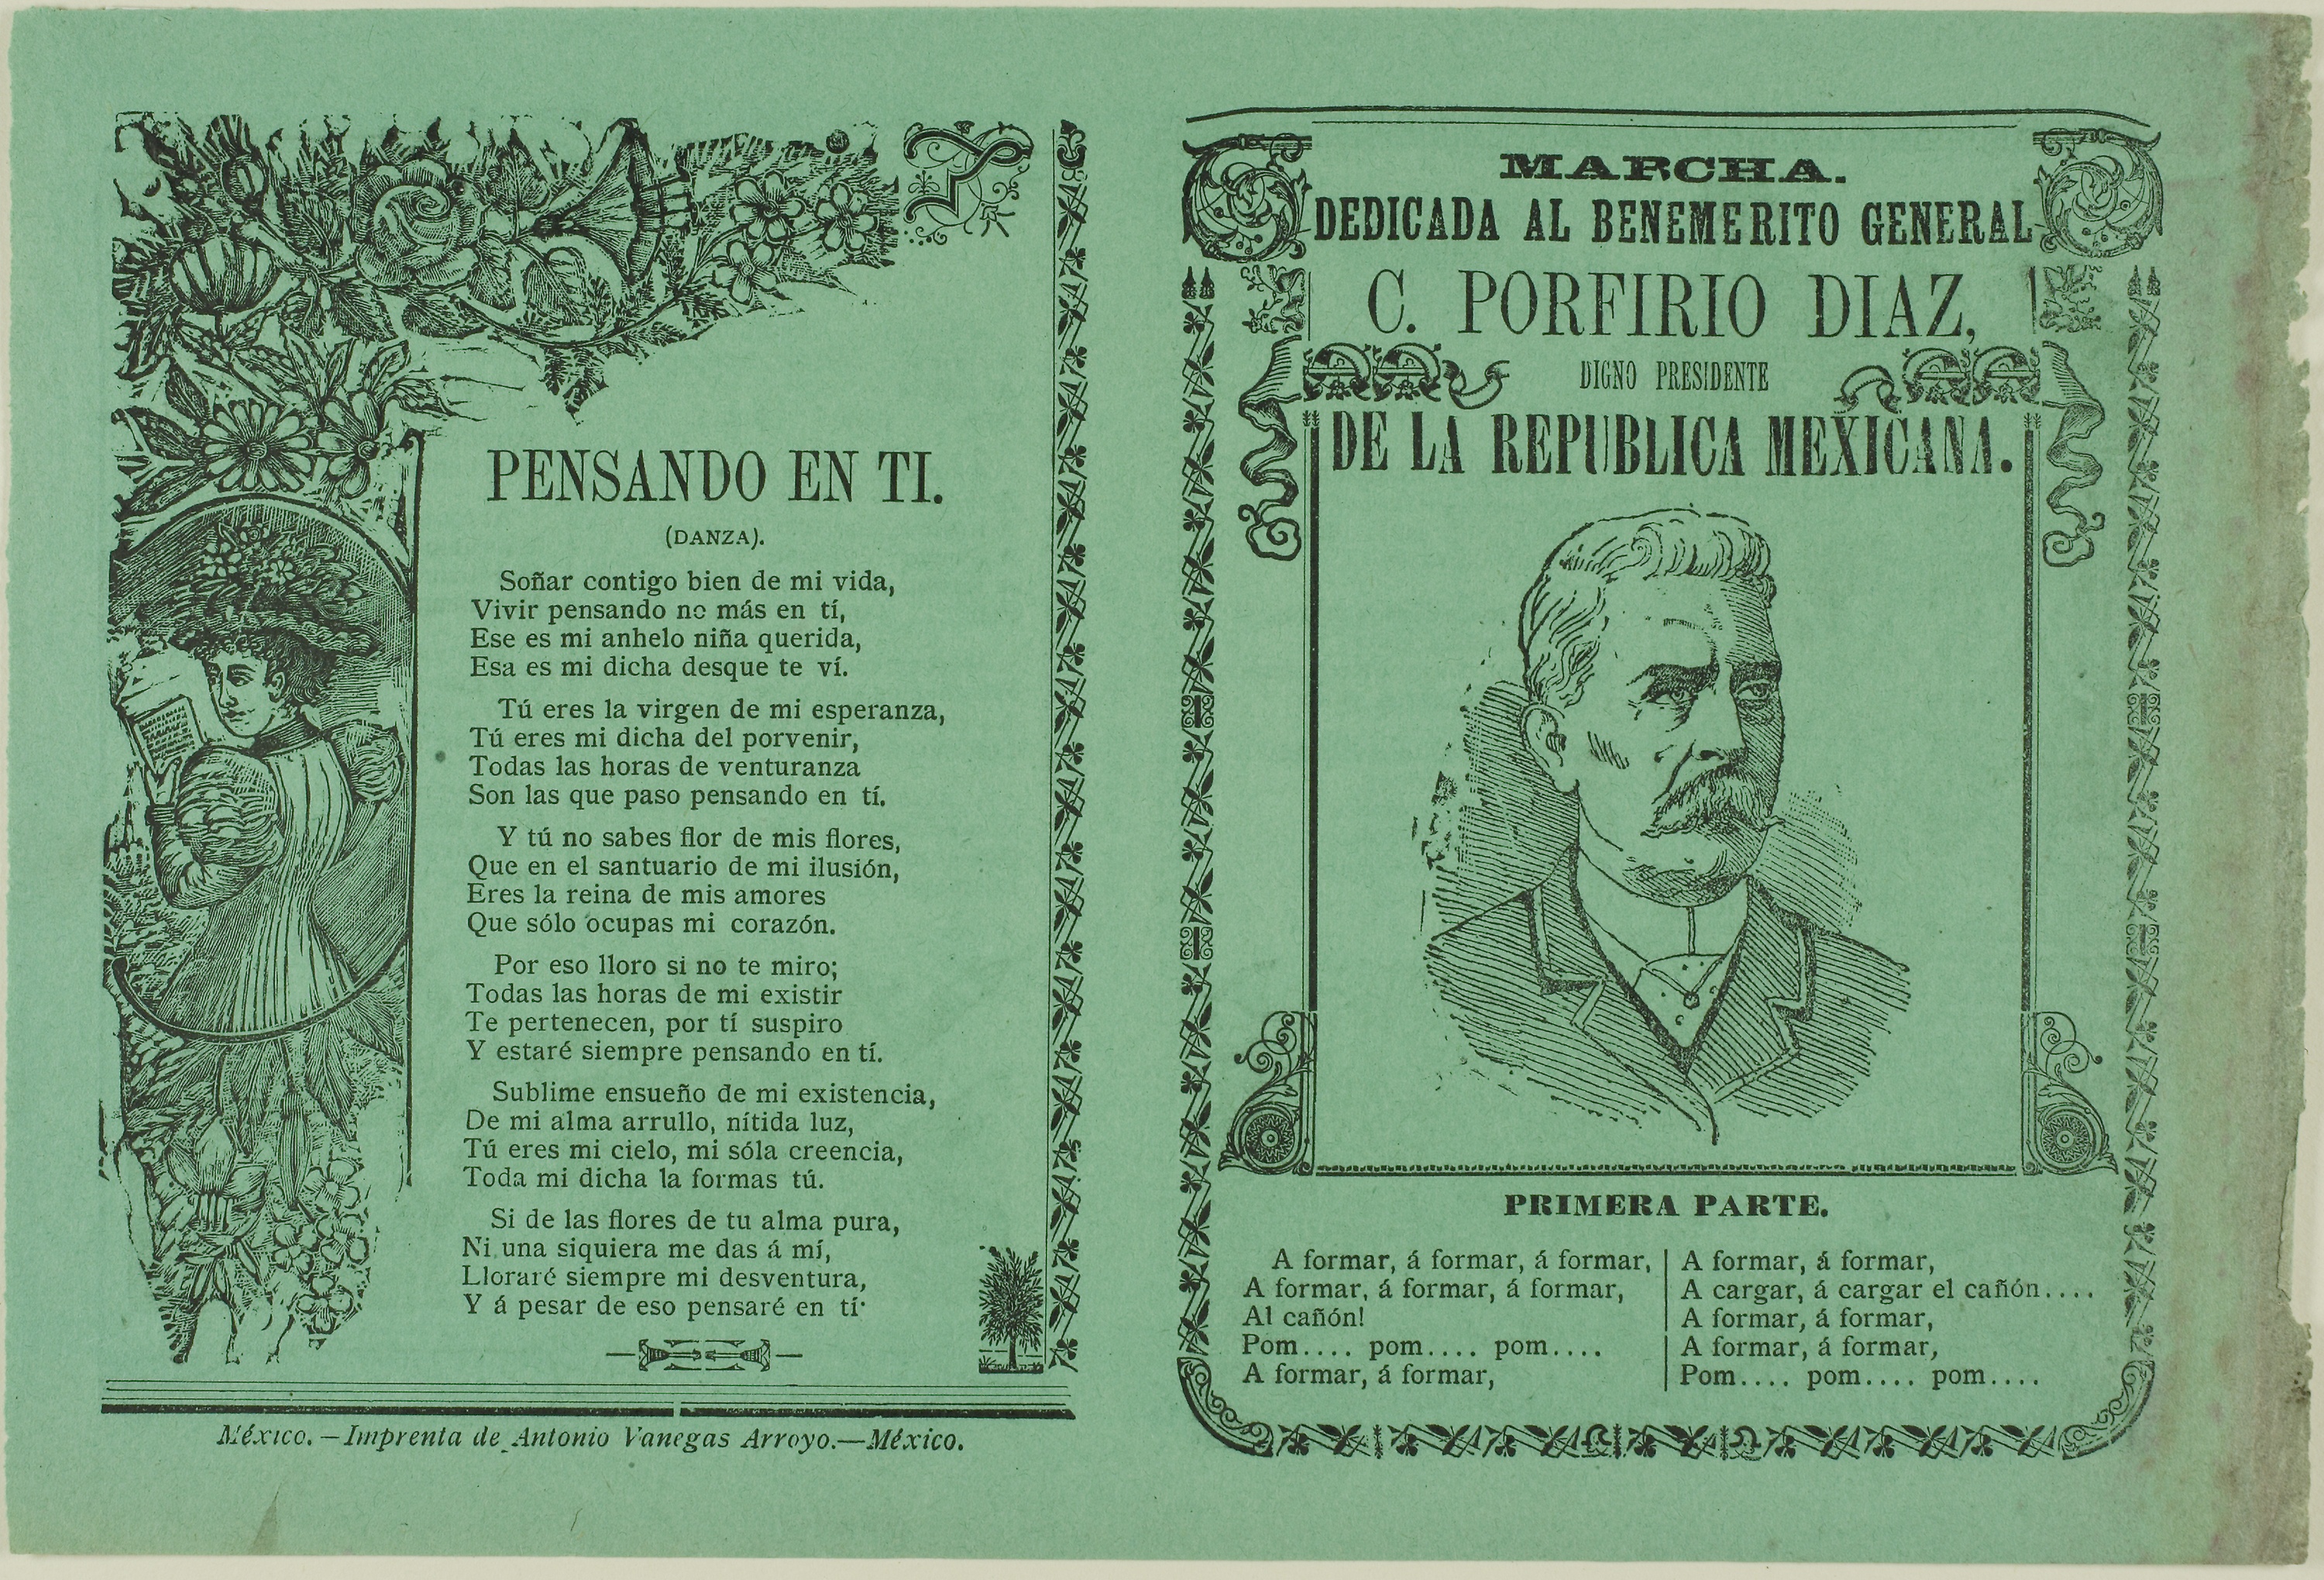
green, text, history, font, book, paper